Media player software

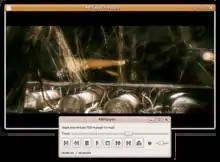
MPlayer, an example of a cross-platform media player

Media player software is a type of application software for playing multimedia computer files like audio and video files. Media players commonly display standard media control icons known from physical devices such as tape recorders and CD players, such as play, pause, fastforward (⏩️), rewind (⏪), and stop buttons. In addition, they generally have progress bars (or "playback bars"), which are sliders to locate the current position in the duration of the media file.